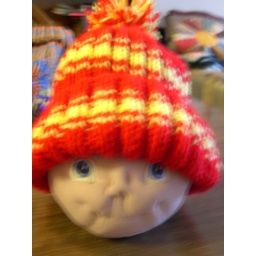
2008-06-09 Toque in red and yellow